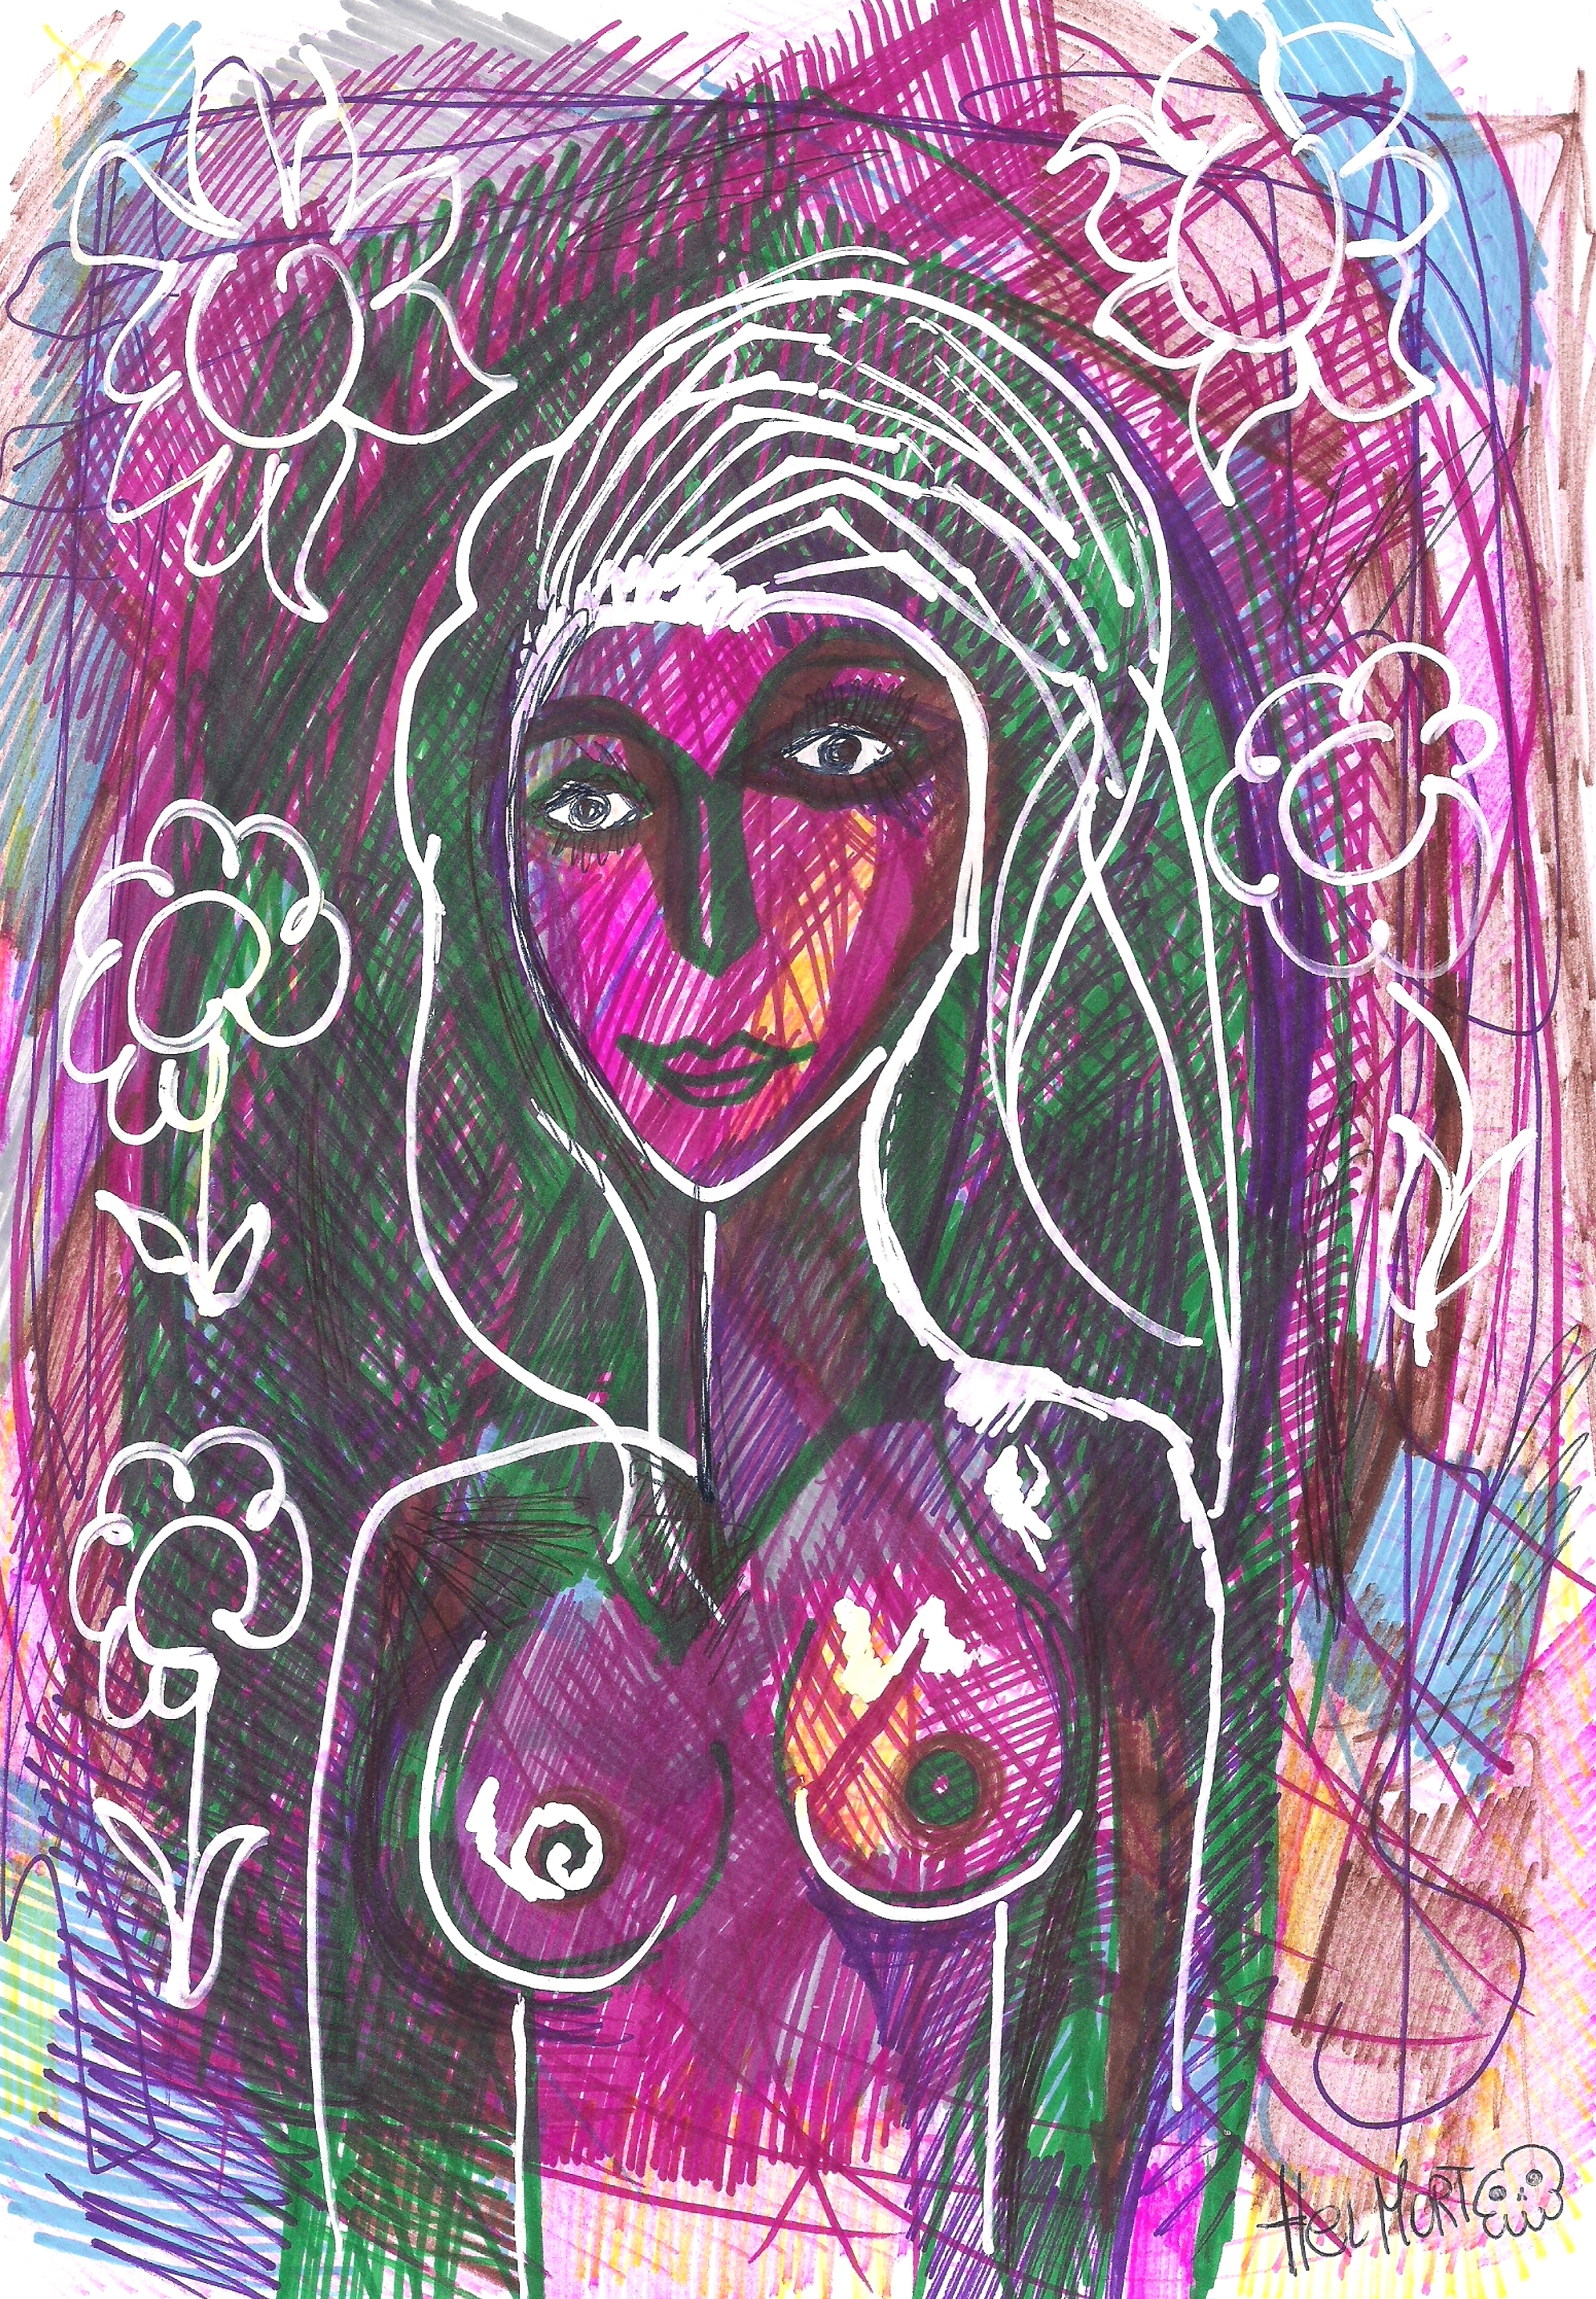
painting, art, artist, artwork, drawing, contemporary art, photography, illustration, paint, love, design, sketch, fine art, abstract art, creative, abstract, acrylic painting, nature, watercolor, art gallery, oil painting, gallery, modern art, abstract painting, digital art, contemporary painting, art collector, style, girl, woman, fashion, mort, magenta, purple, pink, violet, Colorfulness, lavender, creative arts, visual arts, graphics, psychedelic art, Art paint, graphic design